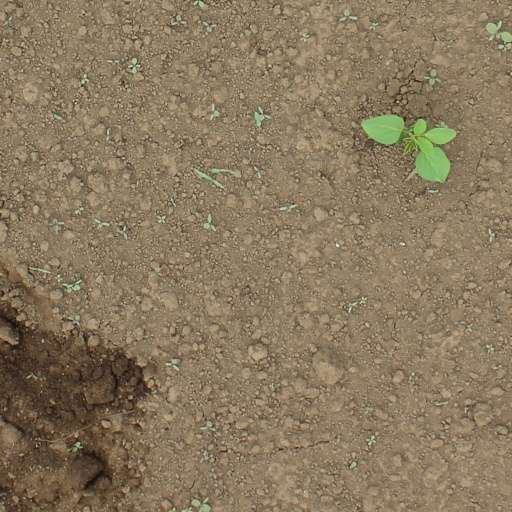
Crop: soybean